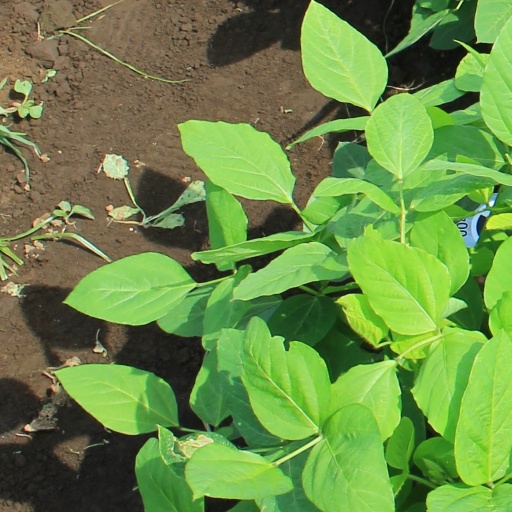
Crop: soybean